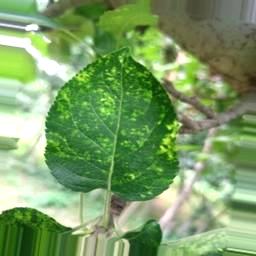
Label: Apple_Mosaic